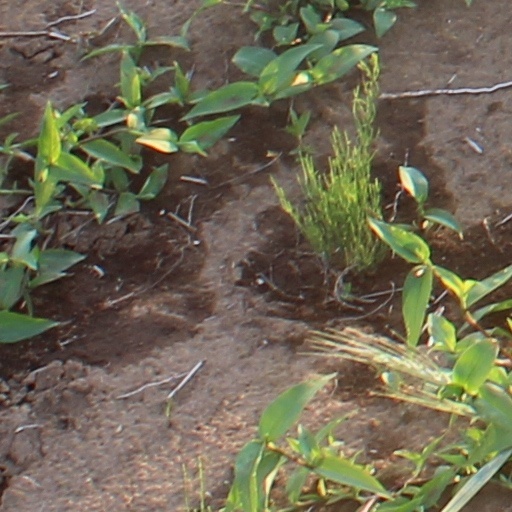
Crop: wheat